FAM155B

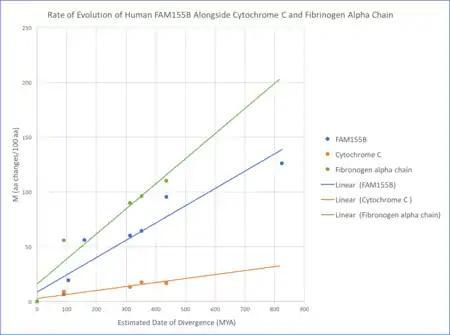
FAM155B appears to be evolving at a rate halfway between that of human Cytochrome C and Fibrinogen alpha chain.

This gene seems to have first appeared in Cnidaria about 824 MYA. It then appeared in bony fish about 435 MYA. It is first noted in vertebrates (specifically amphibians) around 351.8 MYA and about 159 MYA in mammals.